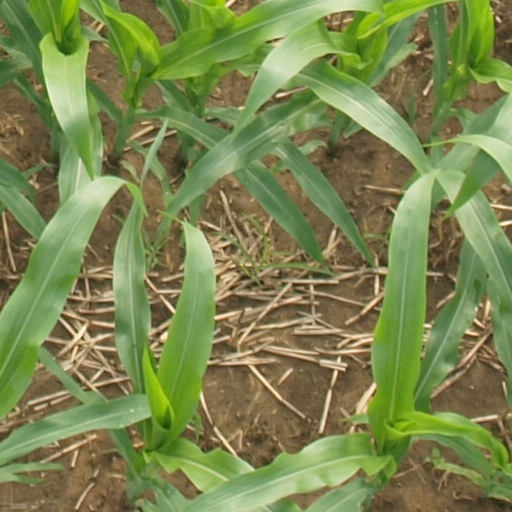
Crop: maize; corn